Mystic Stamp Company

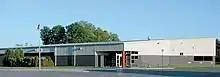
Mystic's current headquarters.

After several years under new ownership, Mystic outgrew its old location on Main Street in Camden. Work began on a new 20,000-square-foot facility (later expanded to 48,000 square feet) at 9700 Mill Street. The building was completed in July 1989, with the ribbon-cutting ceremony attended by the Sundman family as well as original owners Lawrence and Dorothy Shaver.